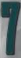
Number: 7